Seikima-II

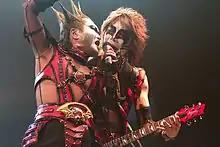
Demon Kakka and Jail O'Hashi performing in 2010.

1985 marked the year in which the band's biggest lineup change would occur. A new second guitarist, Gandhara Sangeria Tigris-Euphrates Kaneko joined in January. Drummer Zeed Iijima decided to finally leave the band in April. In March he was temporarily replaced by a new drummer named Jagy Furukawa. Soon, Gandhara and Jagy both left the group in June. At this point the band was lacking in both a second guitarist and a drummer. In June they discovered guitarist Jail O'Hashi and drummer Raiden Yuzawa, who would both go on to be part of the first well-known lineup. Later in September of that same year, the group released their first full-length album (an album by the band is called a ), "Seikima-II ~ Akuma ga Kitarite Heavy Metal". The album received a now-infamous rating of 0 by the metal magazine "Burrn!", but sold over 100,000 copies, marking the first time a Japanese metal band had done so. Their first official debut show to start their invasion of Earth was at Shinjuku Ruido on Friday September 13.